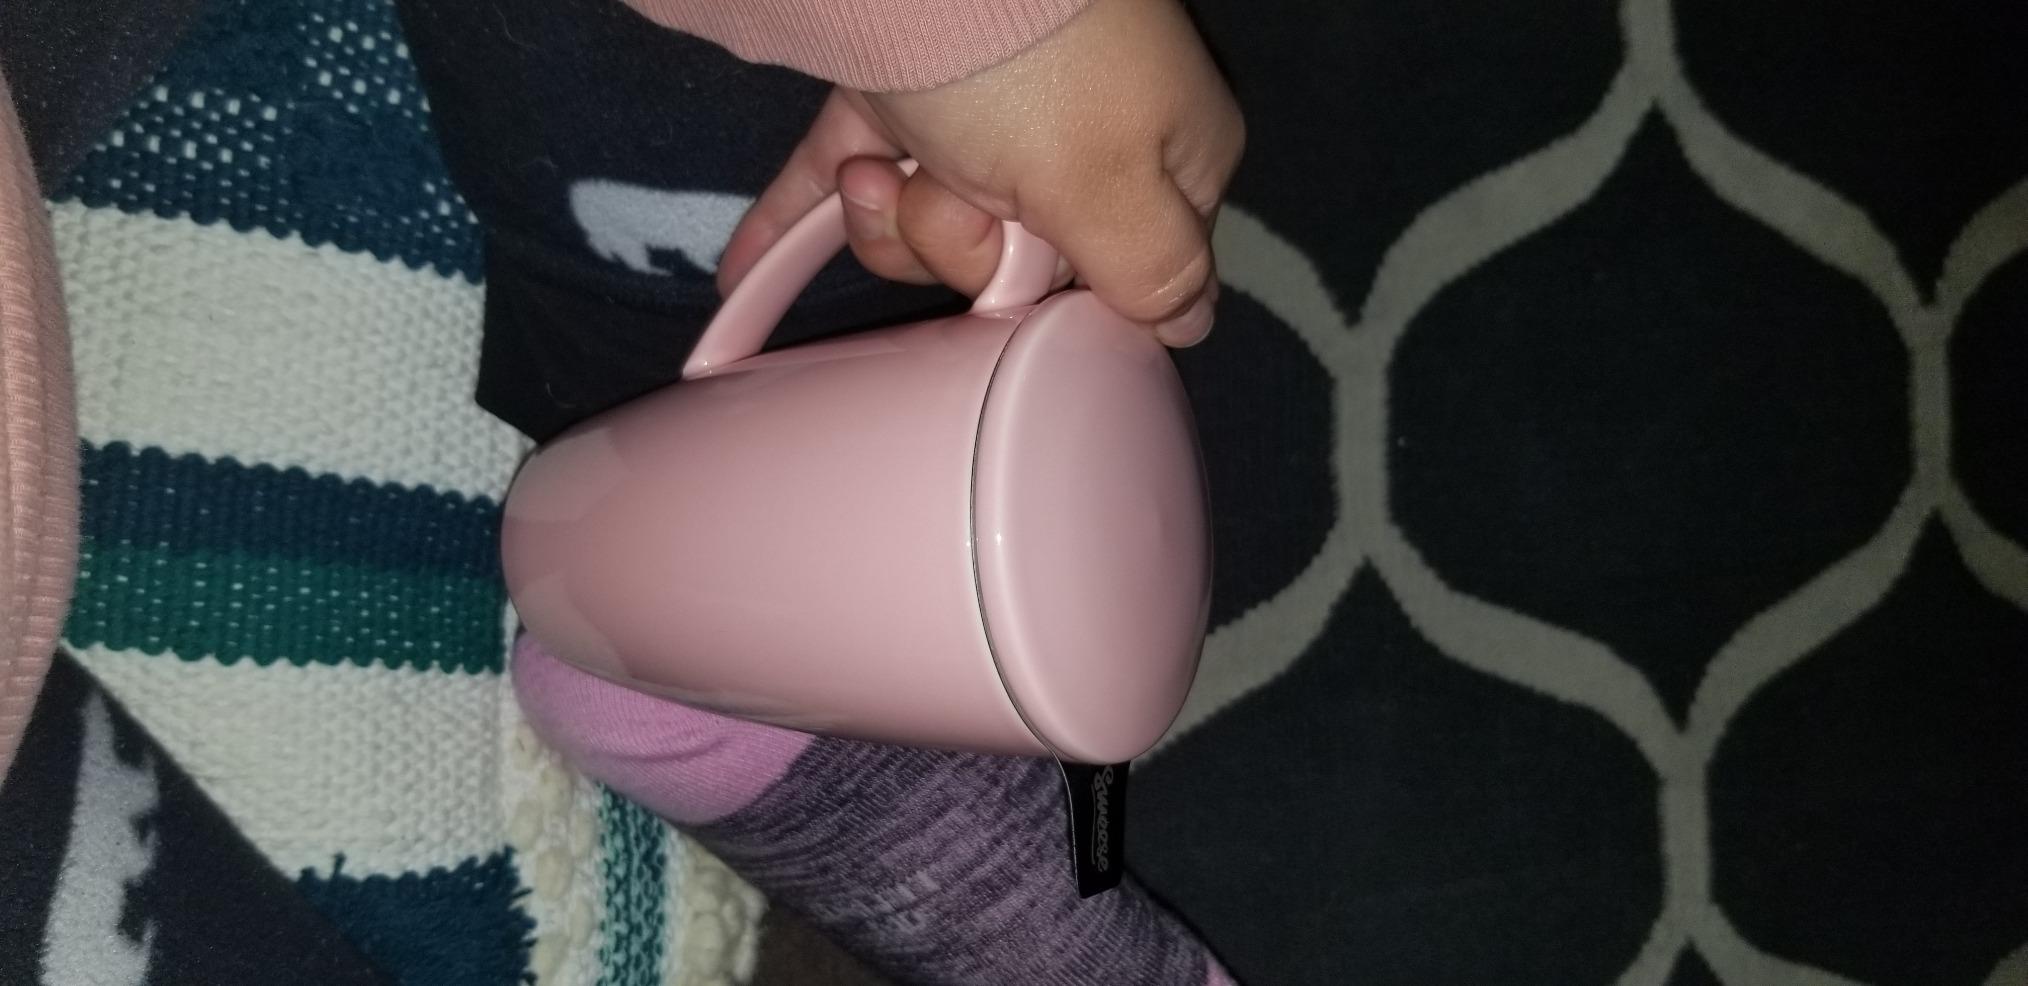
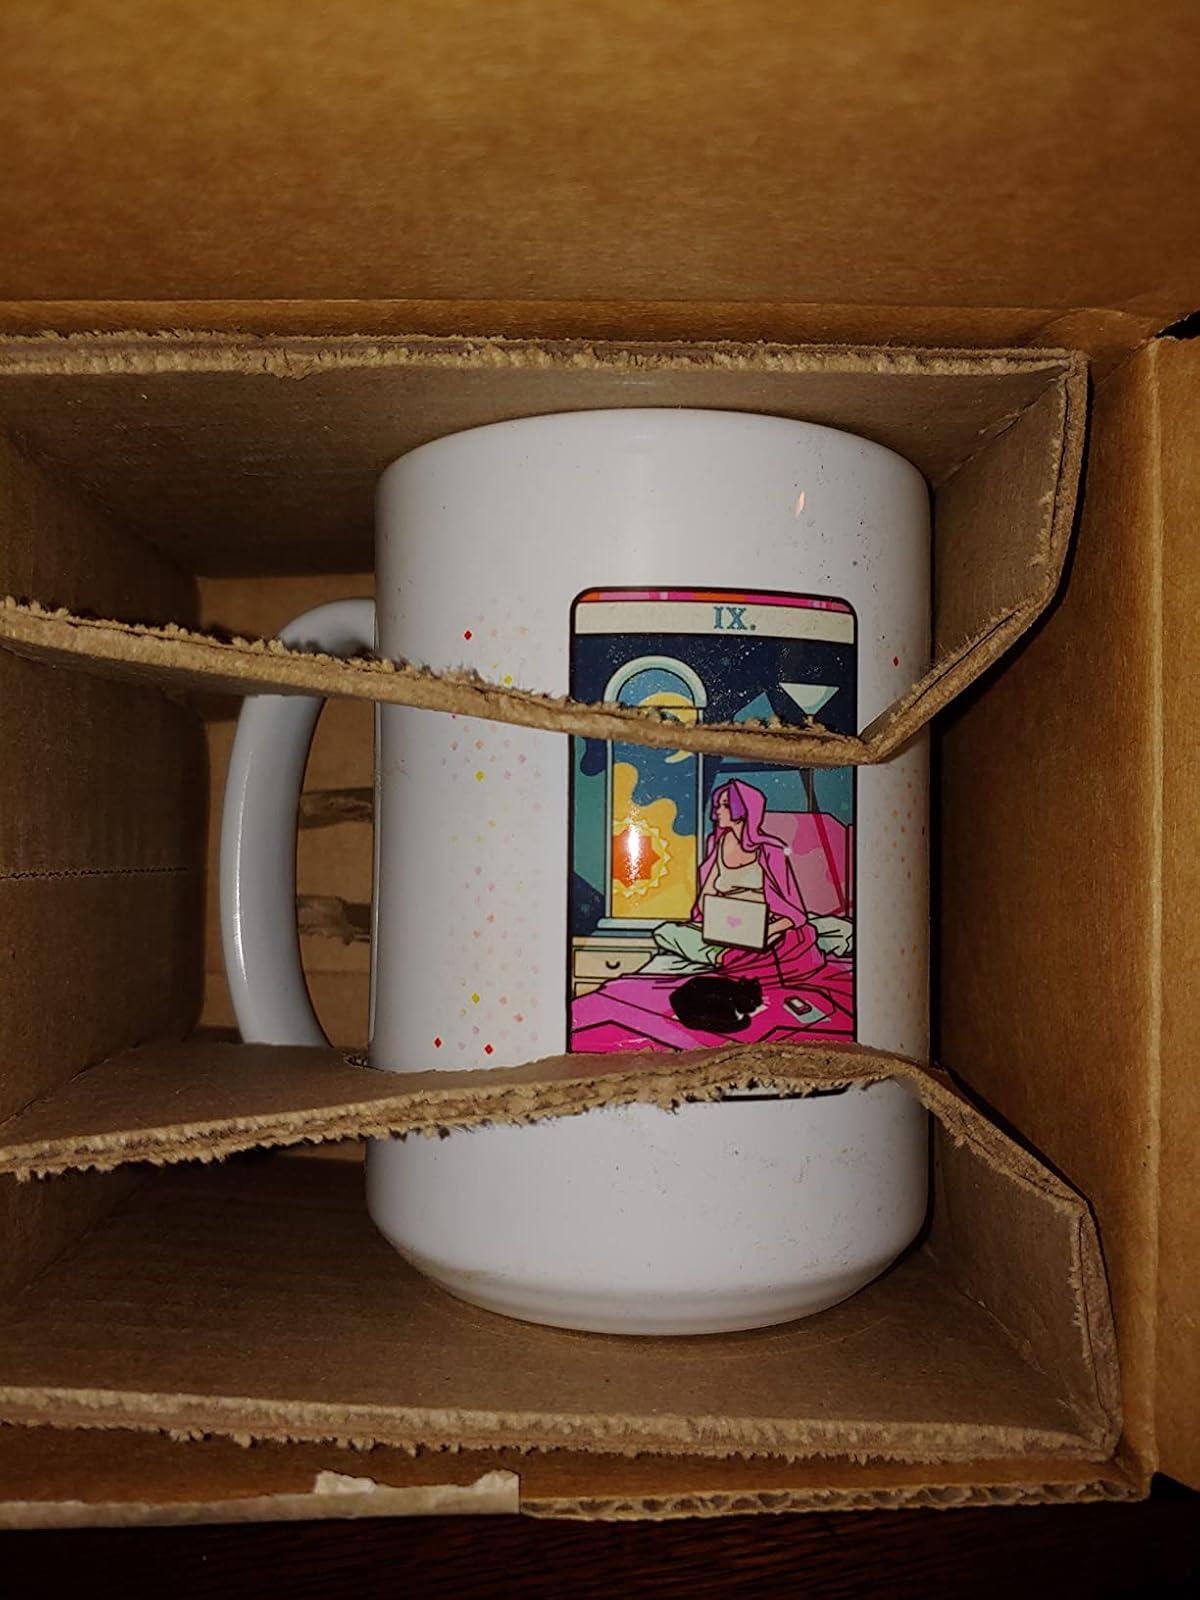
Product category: items_mug
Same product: no